Willem Lesteens

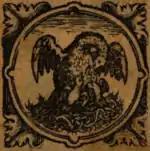
Printer's mark of Willem Lesteens from the title page of "Metamorphosis" (1619)

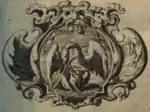
Printer's mark of Willem Lesteens from the title page of Aubert Miraeus, "Rerum Belgicarum Chronicon" (1636)

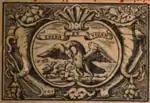
Printer's mark of Willem Lesteens from the title page of Massaeus Potvliet, "Soete bemerckinghen" (1656)

Guiliam or Willem Lesteens (1590–1661), Latinized Gulielmus Lesteenius, was a printer and publisher in the city of Antwerp, in the Spanish Netherlands.